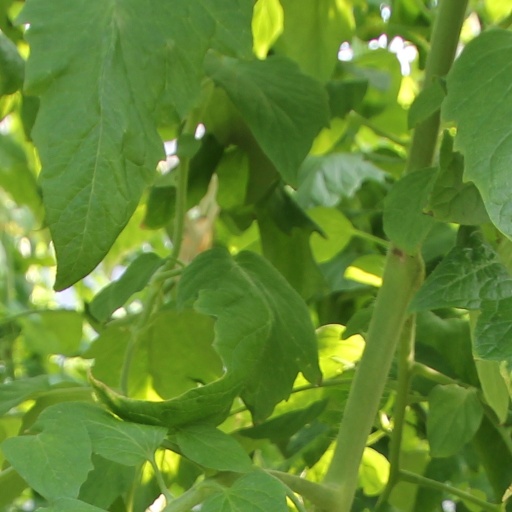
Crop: tomato